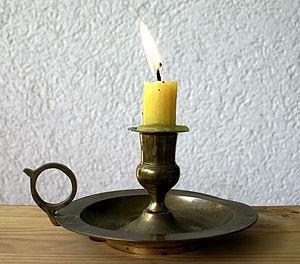
Un bougeoir est un chandelier bas, sans fût, qui sert de support à une chandelle ou à une bougie. Son pied prend la plupart du temps la forme d'une coupe ou d'une soucoupe pour recueillir le suif ou la cire fondue. Il possède une prise, un manche ou un anneau, qui permet de le déplacer.